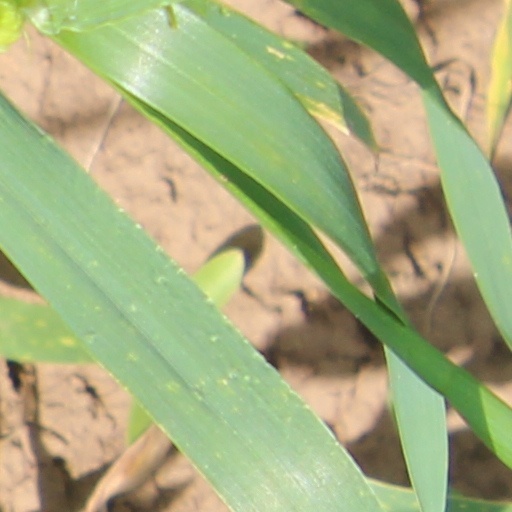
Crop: wheat